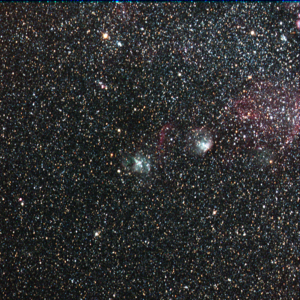
NGC 249 est une nébuleuse en émission située dans le Petit Nuage de Magellan, donc à environ 199 000 années-lumière de nous.